Alamillo Bridge

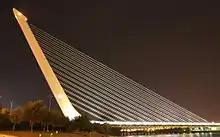
1992 Alamillo Bridge

The static concept of the bridge can be traced back to the 1986 sculpture by Calatrava entitled 'Running Torso', in which inclined stacked marble cubes are balanced by a tensioned wire. The Alamillo Bridge consists of a single straight steel-shell tower, infilled with reinforced concrete and inclined backward, counterbalancing a 200 m span with thirteen pairs of cables. Since the weight of the tower is made to be sufficient to counter-balance the deck, back stays are thus not required, effectively substituting the weight of an inclined tower for one set of stay cables. In this way, a new type of cantilever spar cable-stayed bridge was conceived in 1987.